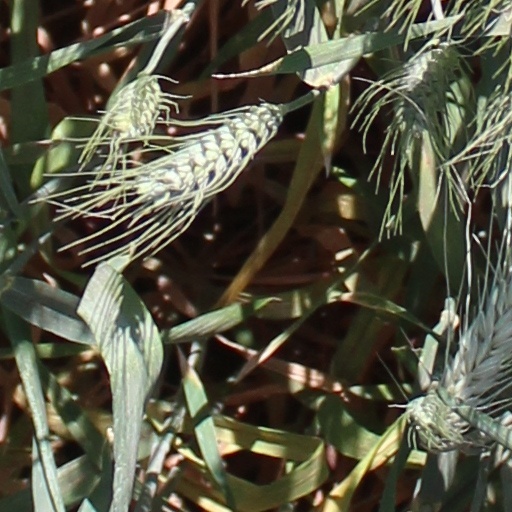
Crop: wheat